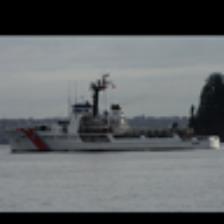
Label: NonHuman